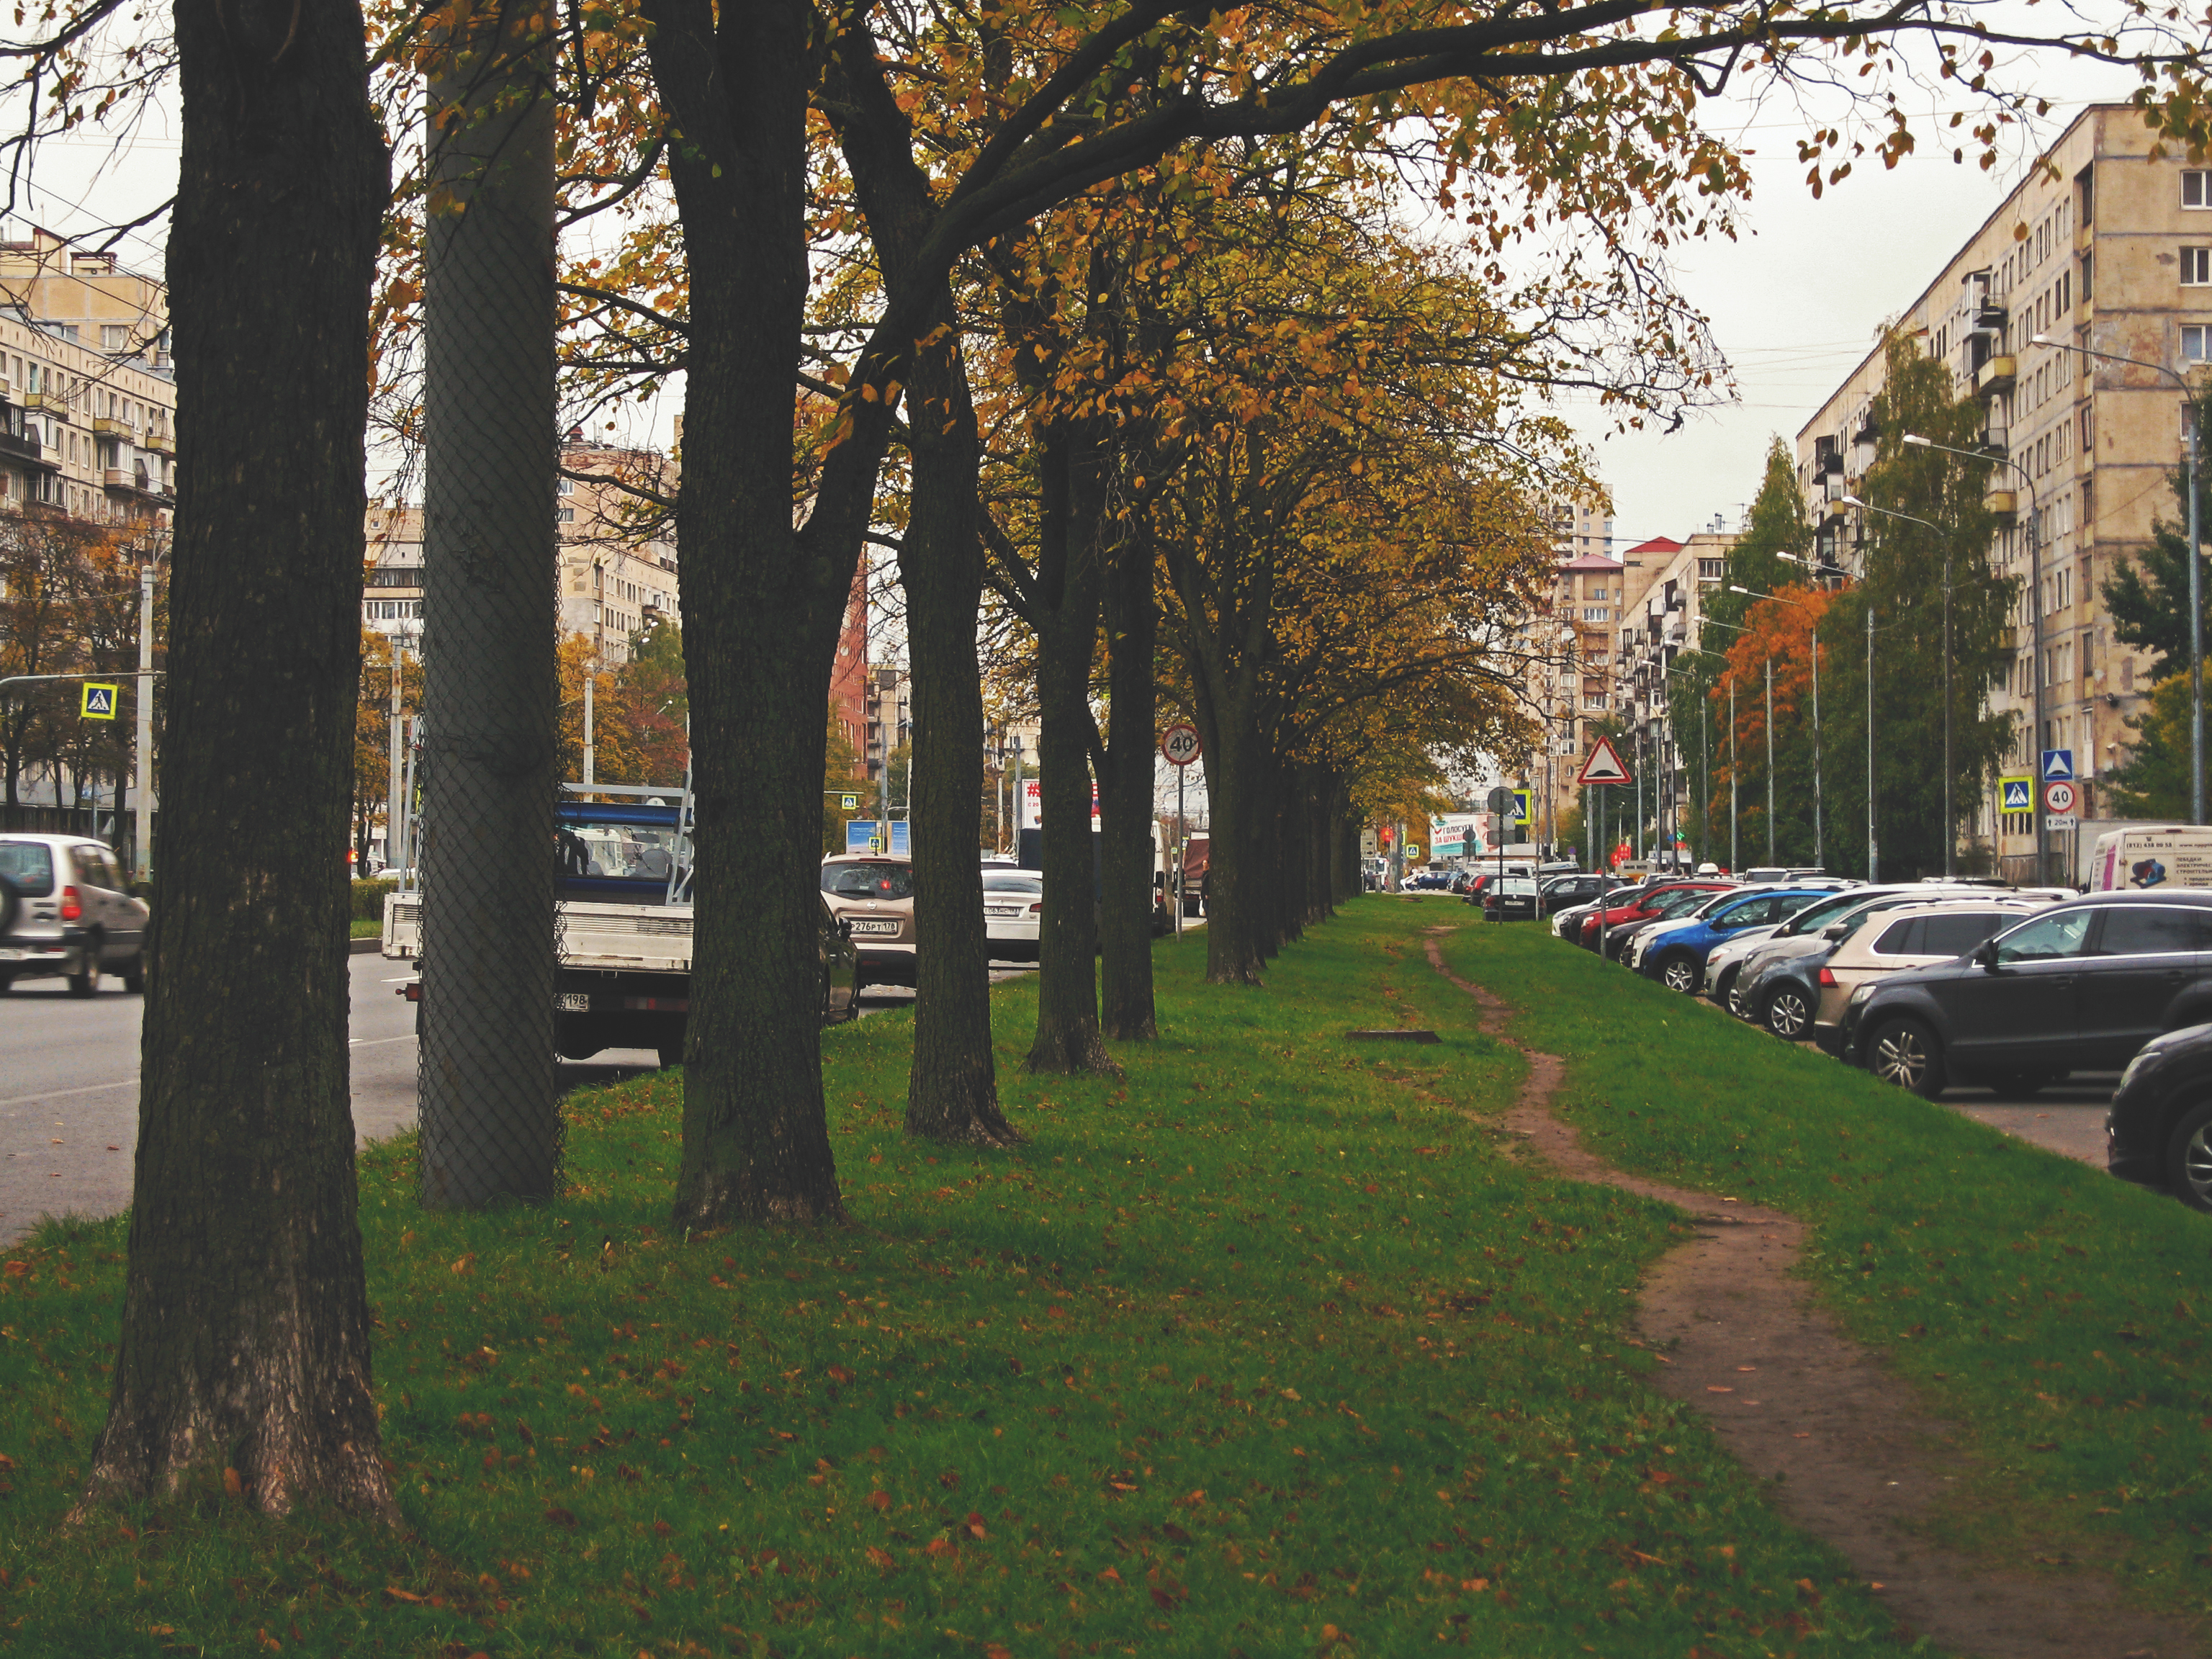
images, tire, car, land vehicle, plant, wheel, building, vehicle, sky, road surface, branch, tree, lighting, sunlight, urban design, thoroughfare, biome, automotive lighting, sidewalk, woody plant, residential area, motor vehicle, shade, neighbourhood, wall, trunk, road, grass, deciduous, asphalt, landmark, Tints and shades, city, landscape, metropolitan area, mixed use, lawn, metropolis, parking, recreation, street, spring, lane, suburb, downtown, shadow, leisure, winter, pedestrian, walkway, tower block, evening, autumn, apartment, family car, night, plant stem, mid size car, landscaping, luxury vehicle, compact car, transport